Delage D6

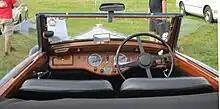
Delage D66-70 Control Panel

As the company succumbed to its financial difficulties, in April 1935 the plant at Courbevoie, which Delage had occupied since 1910, produced its last car, and the process began which would leave Delage as a simple affiliate of Delahaye by 1938. In 1935 Delage retained a separate management, but production was transferred to the Delahaye factory, in the 13th arrondissement of Paris. The Delage range was rearranged in order to facilitate the sharing of production facilities.